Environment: real
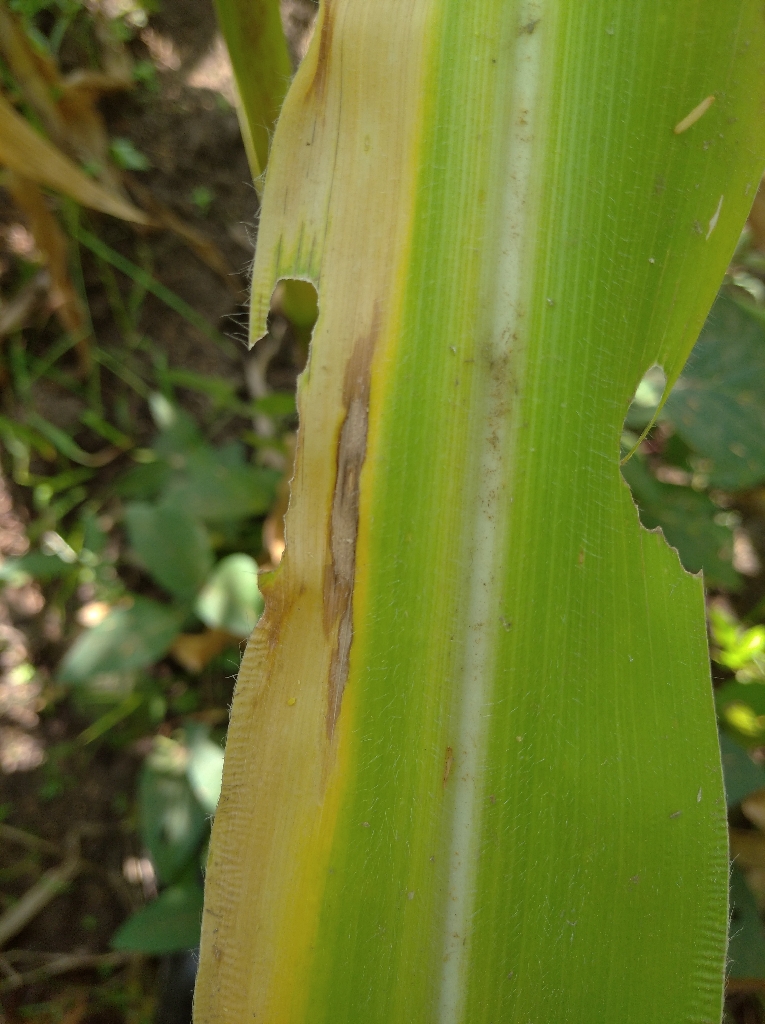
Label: northern_corn_leaf_blight